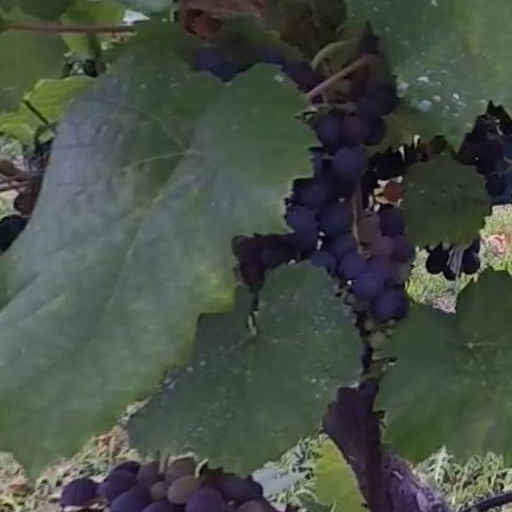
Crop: grape